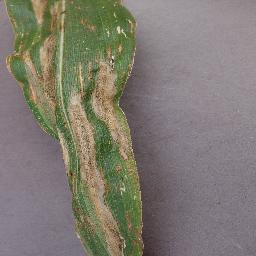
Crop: corn
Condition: (maize)_northern_blight